John Simpson Owen

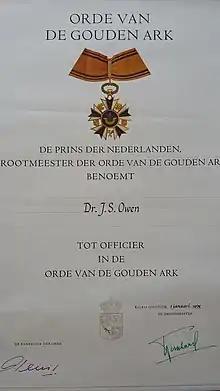
Order of the Golden Arc

His involvement is recognised by Bernard Grzimek in his book "Rhinos Belong to Everybody", where he is included in the foreword for his efforts to create the park system.